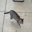
Label: cat